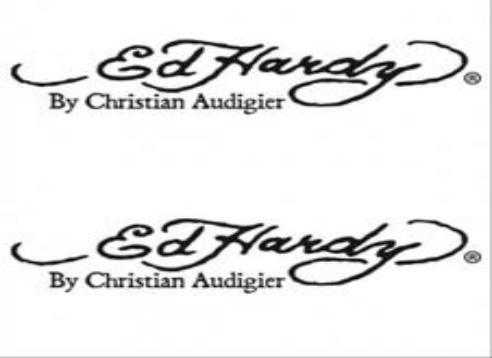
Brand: Ed Hardy
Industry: Clothes